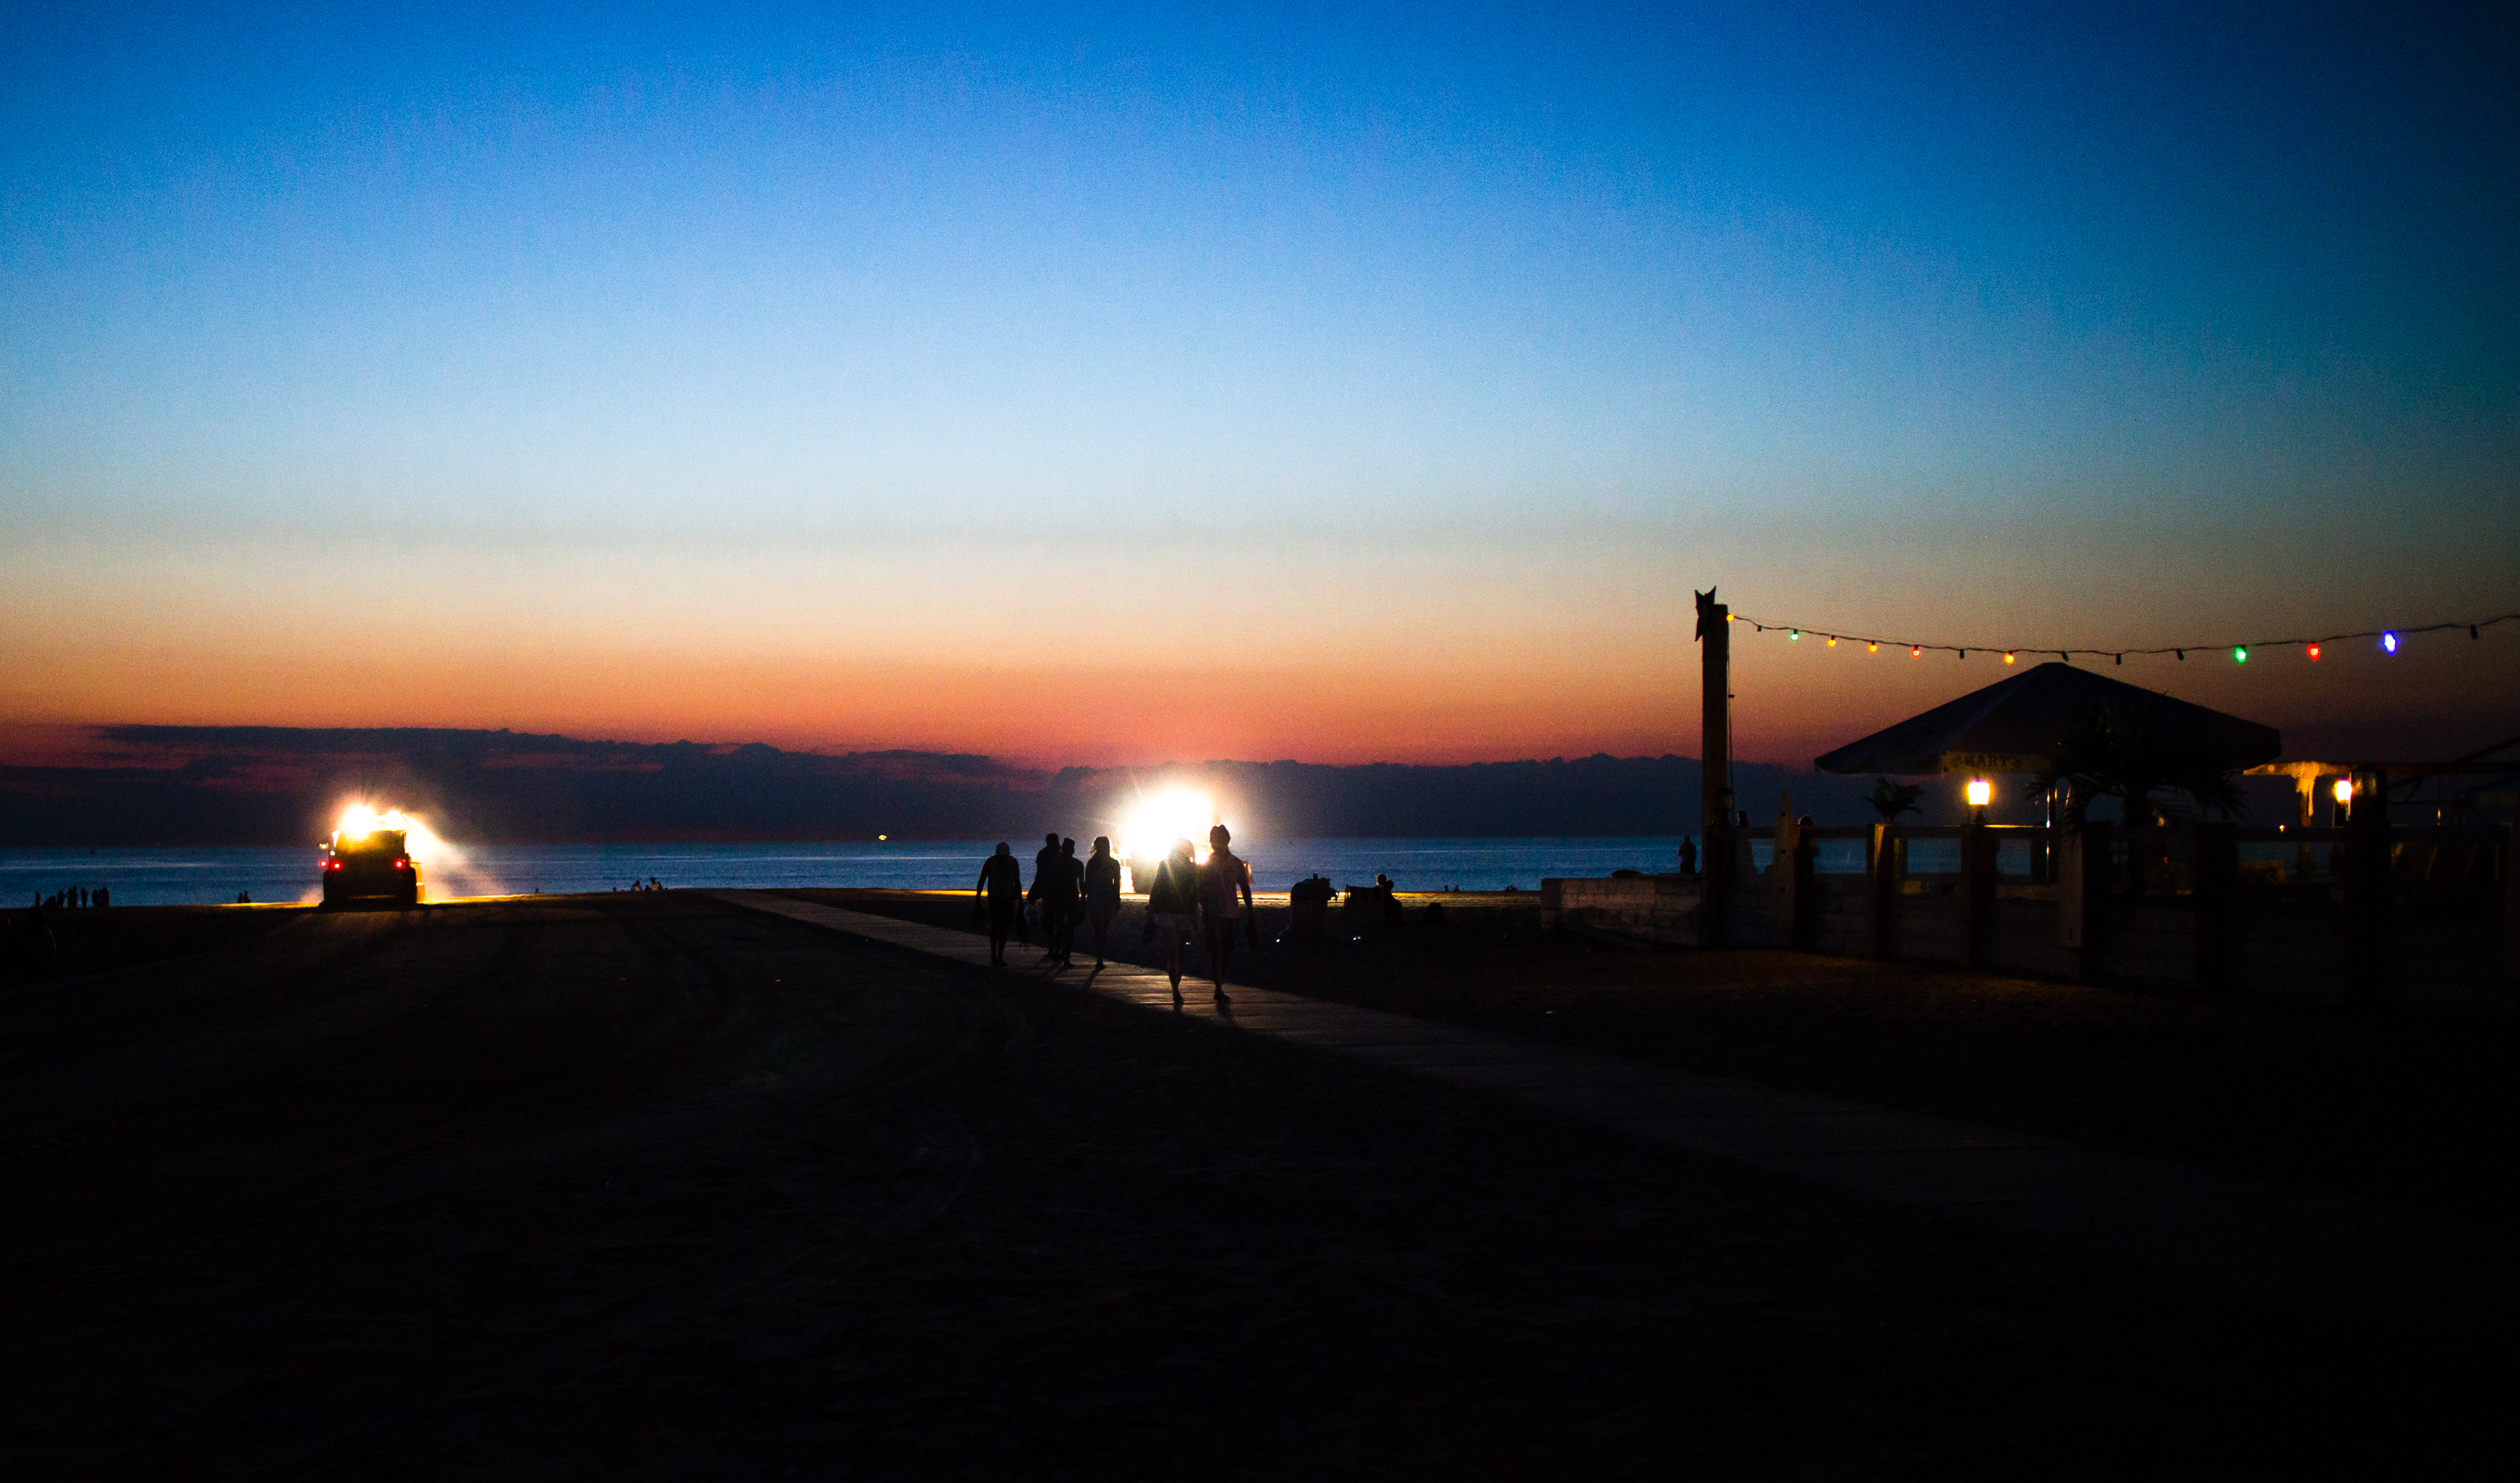
beach, sea, coast, horizon, light, sky, sun, sunrise, sunset, street, night, sunlight, morning, dawn, dusk, evening, canon, harbour, north, holland, den, hague, haag, zuid, eosm, haven, strand, scheveningen, netherlands, paysbas, haye, sgravenhage, afterglow